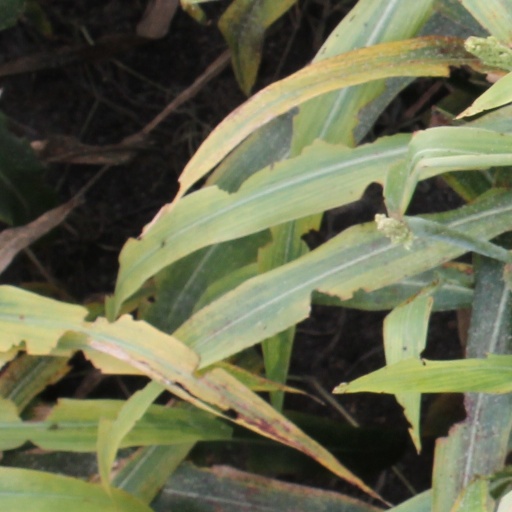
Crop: sorghum